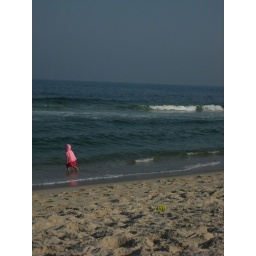
A girl playing in the water in Seaside.